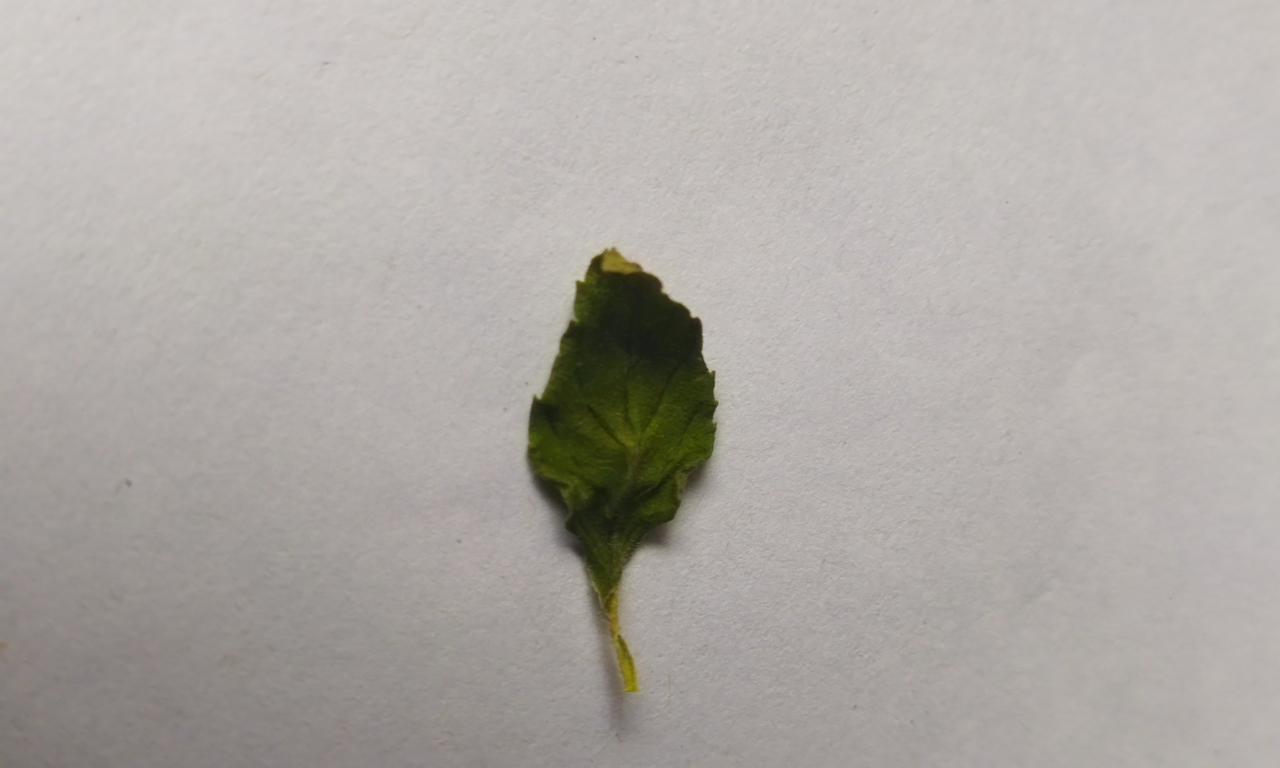
Label: Dried